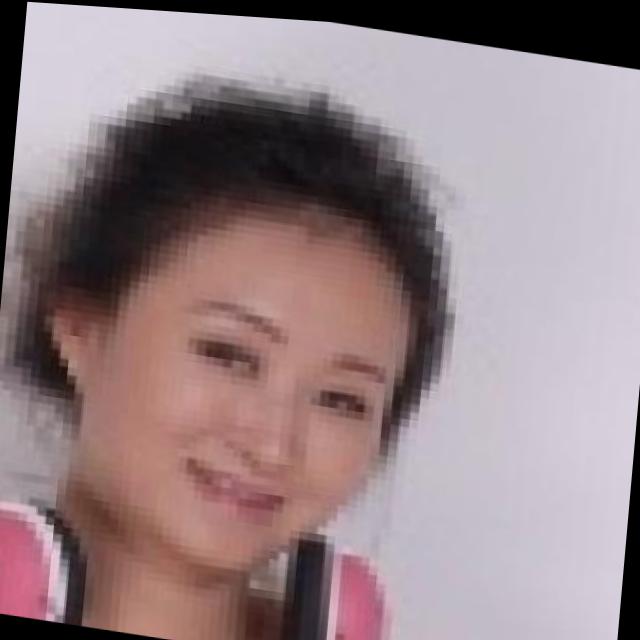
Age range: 21-44